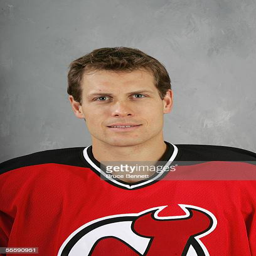
ice hockey defenceman poses for a portrait